Trembita (film)

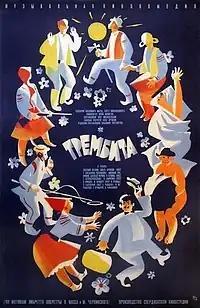

The film takes place after the war. The film tells about the former butler of a count who returns to his native village with the hope of finding a treasure and taking possession of it.